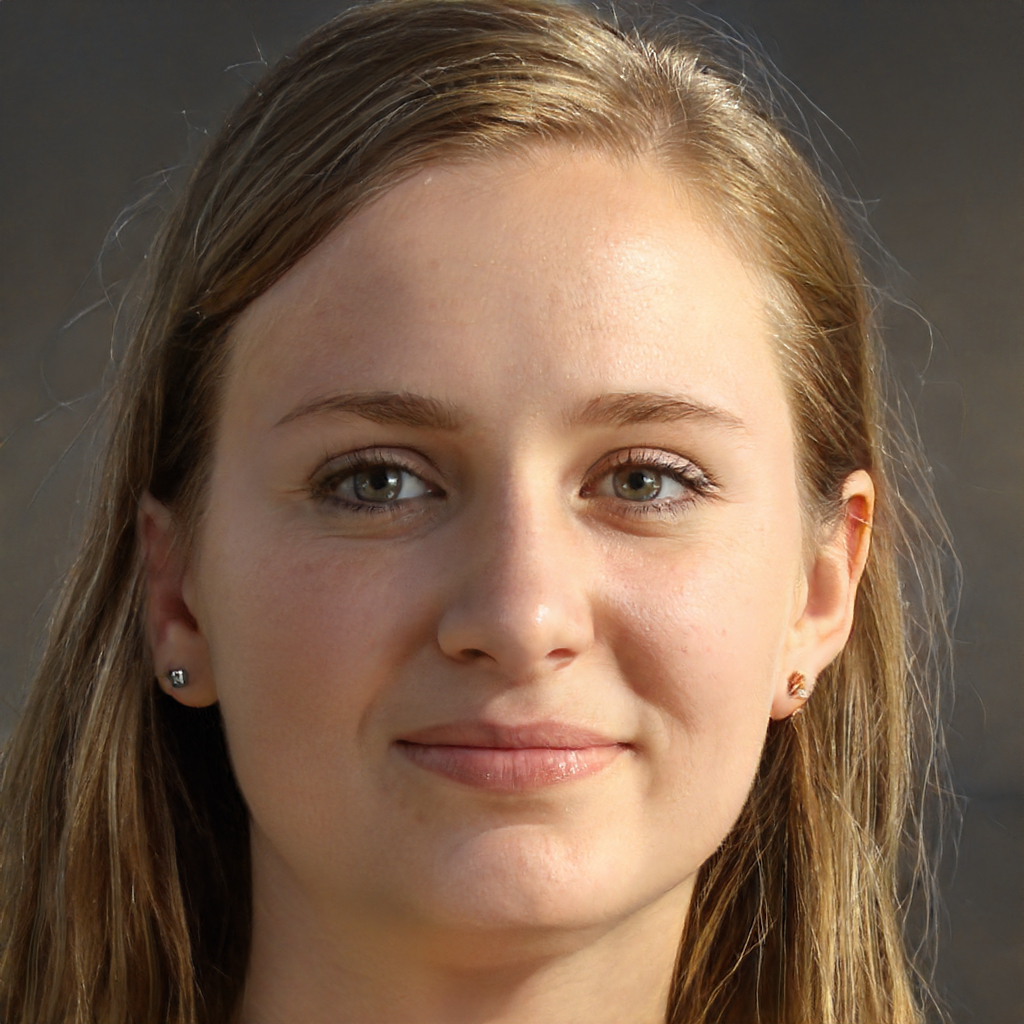
Gender: Female